Alex Badeh

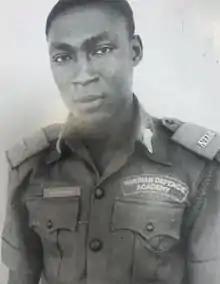
Badeh in the 1970s

Badeh was admitted into the Nigerian Defence Academy as a member of the 21 Regular Course on 3 January 1977, and was commissioned a Pilot Officer on 3 July 1979. He commenced his flying career at the 301 Flying Training School on the Bulldog Primary Trainer aircraft in 1979. Between 1981 and 1982 he attended the Undergraduate Pilot Training at Vance Air Force Base of the United States Air Force. He was at the 301 Flying Training School (FTS) as a squadron pilot and later became an instructor pilot on the Bull Dog and DO-228 aircraft.